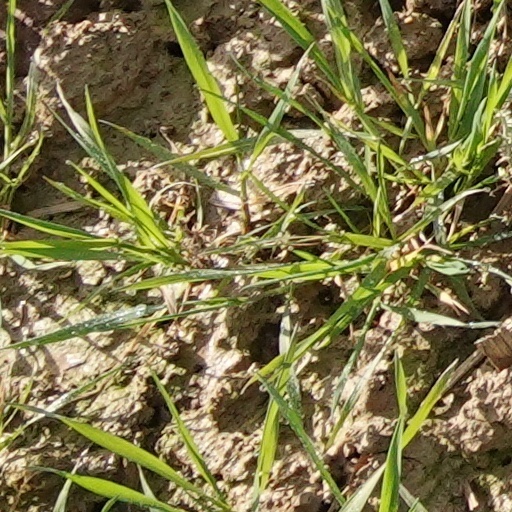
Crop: wheat